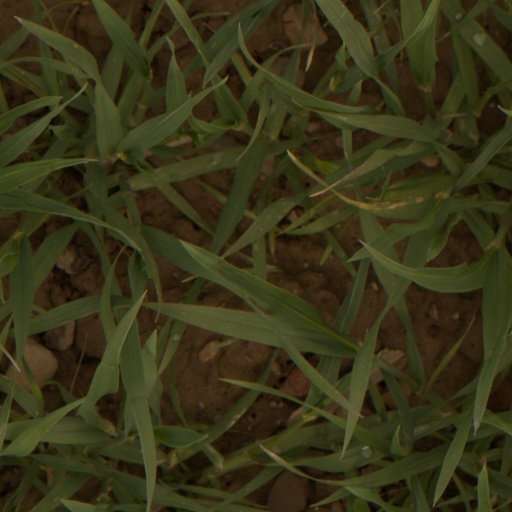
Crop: wheat